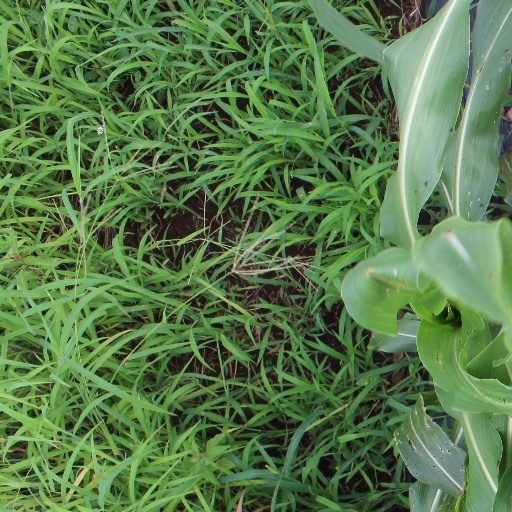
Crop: sorghum